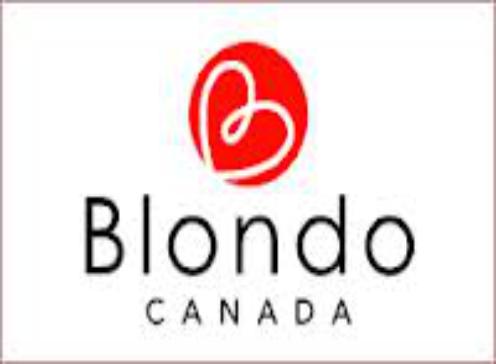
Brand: Blondo
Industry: Clothes